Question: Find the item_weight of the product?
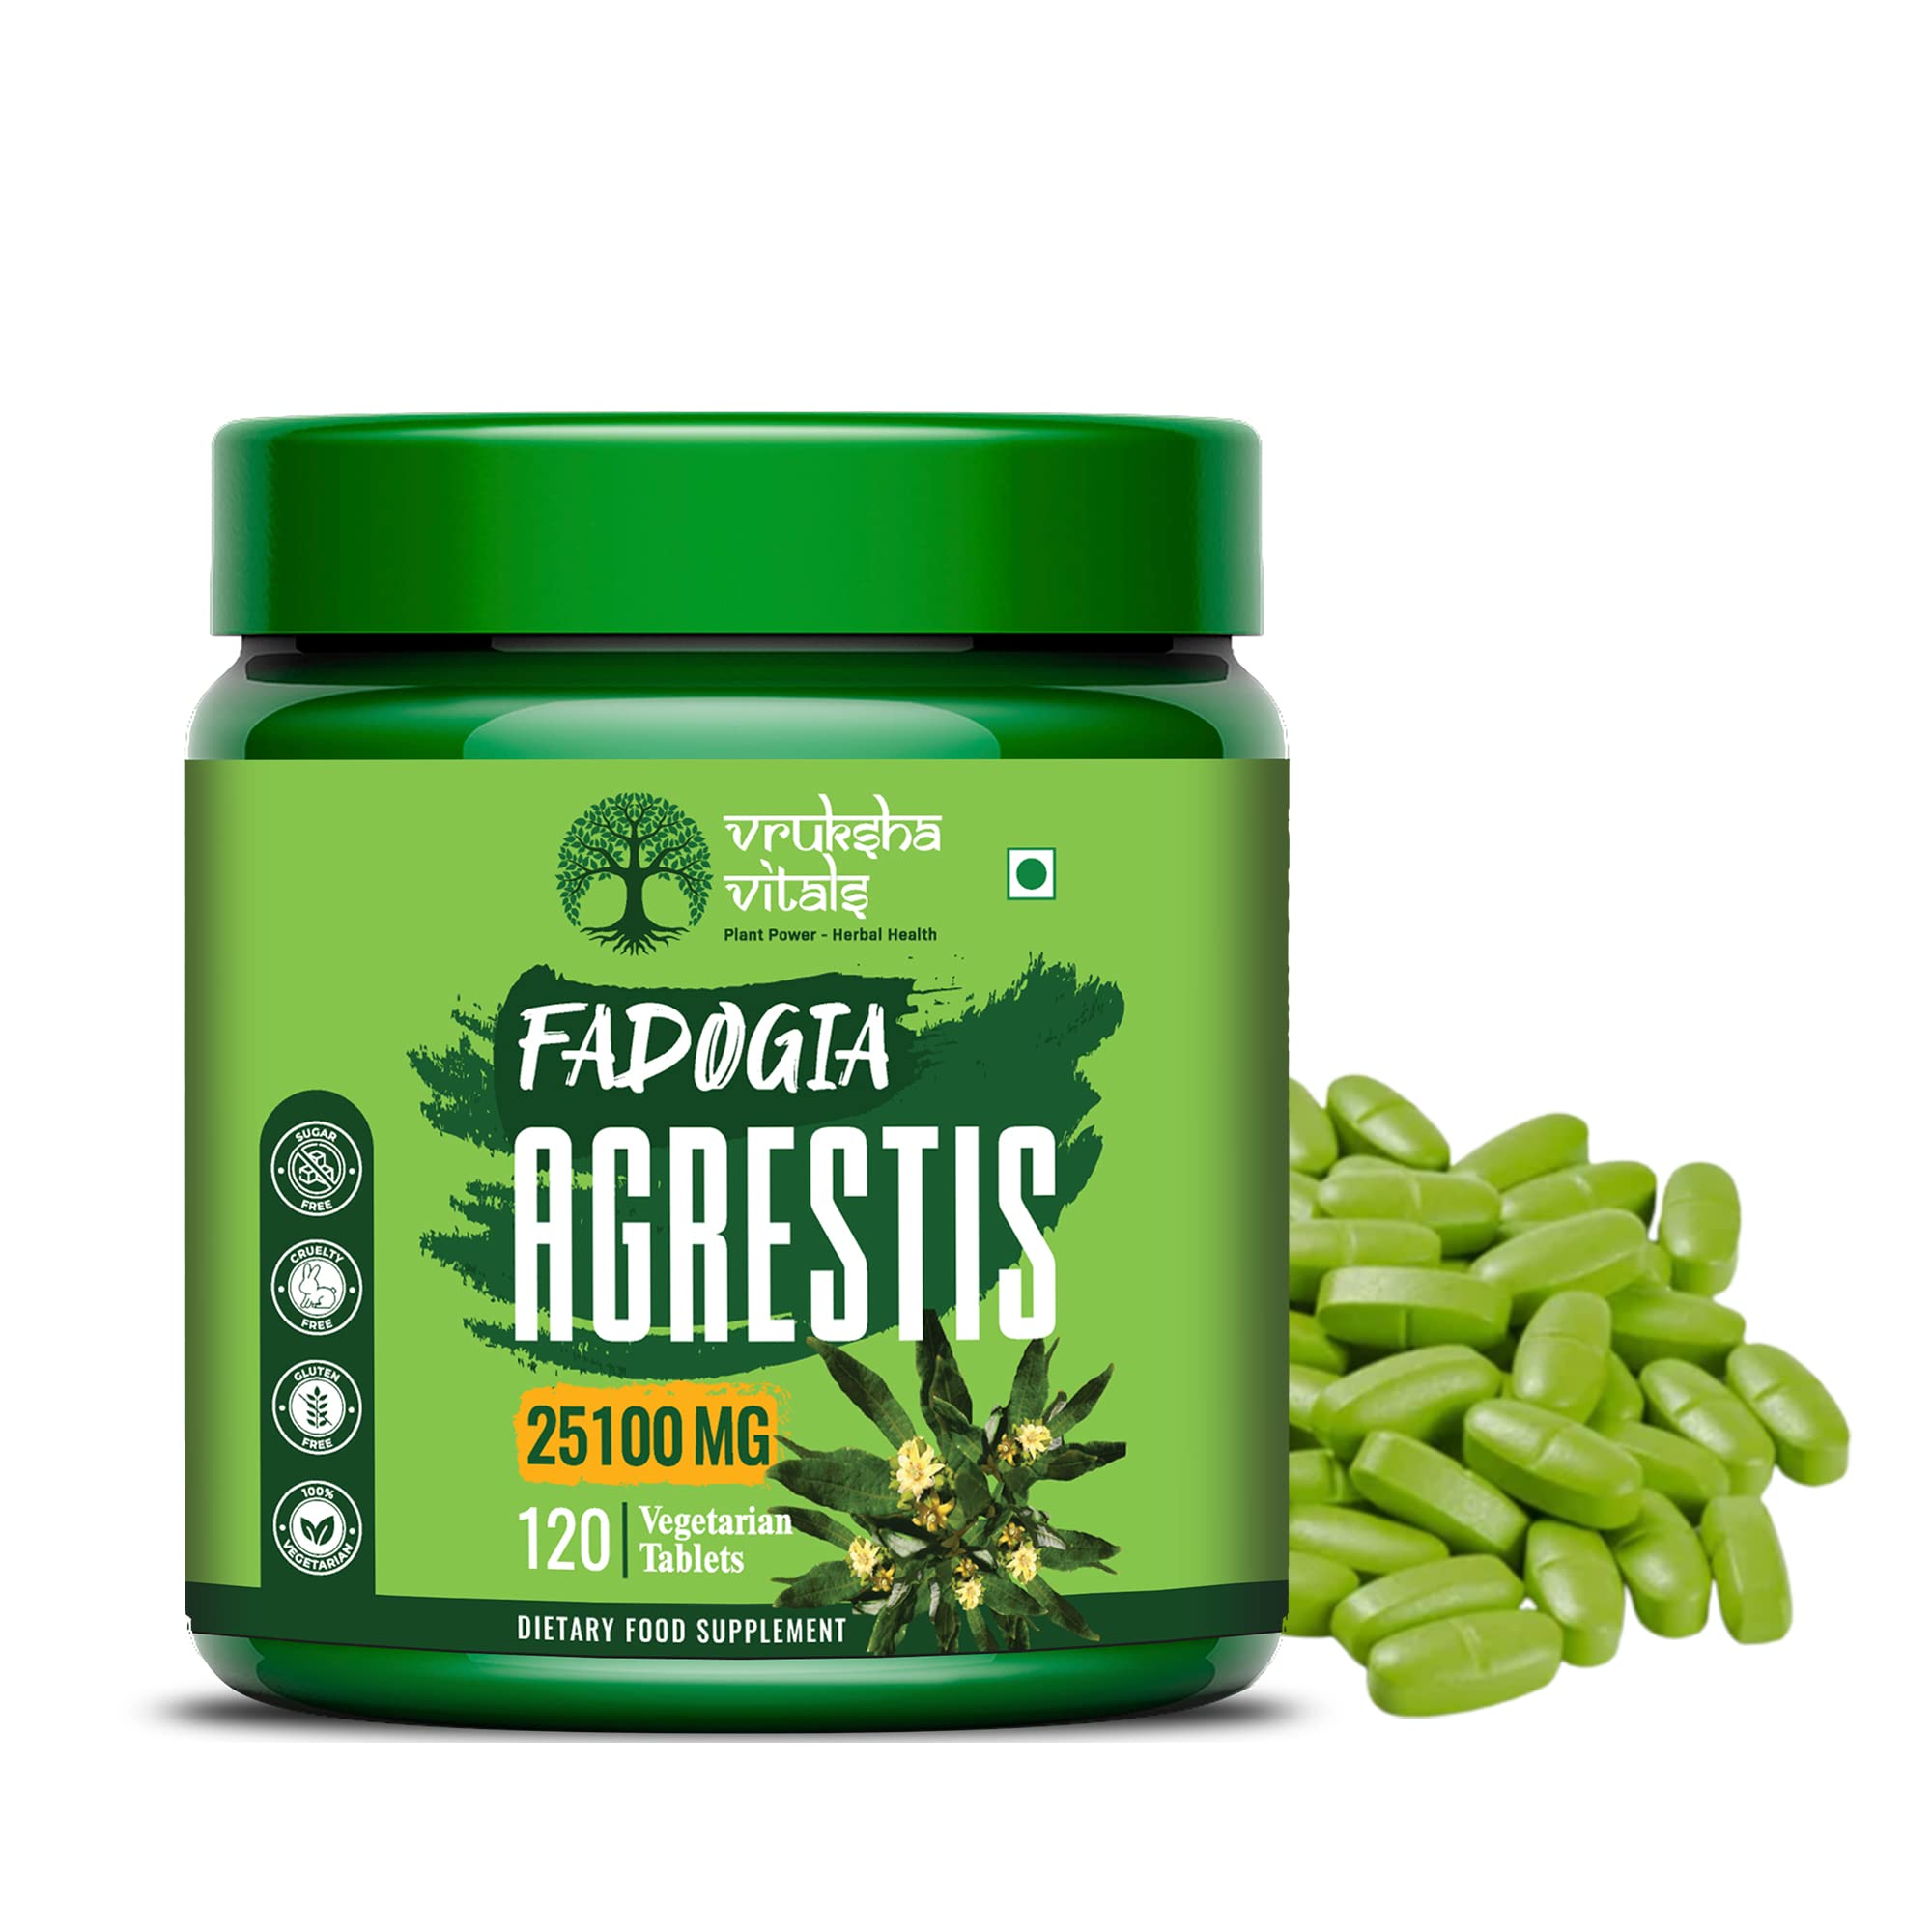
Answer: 25100 milligram